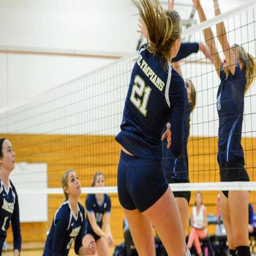
this season , several athletic teams made it to the playoffs .